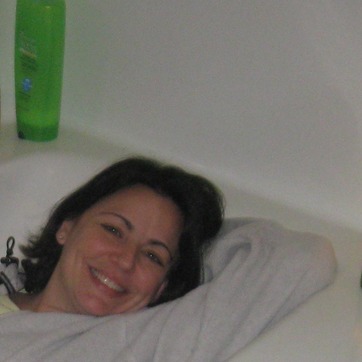
Material: hair